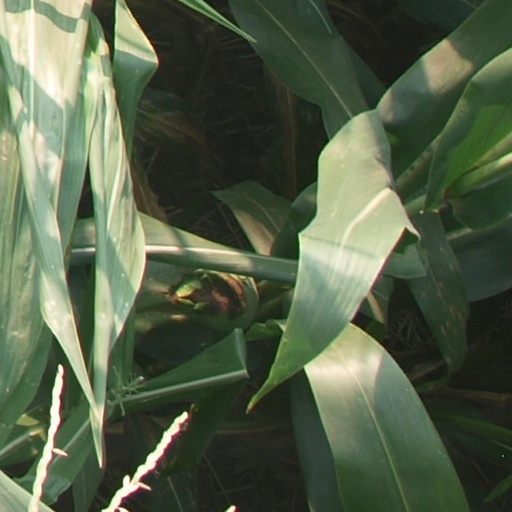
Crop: maize; corn